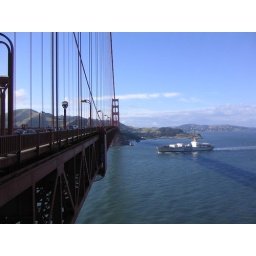
Another boat going under the Golden Gate bridge